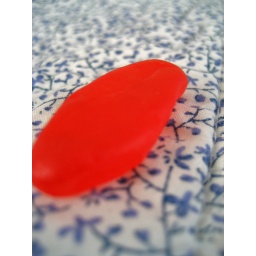
sweedish fish in bed